12 Rules for Life

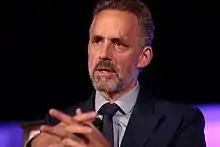
Jordan Peterson speaking at an event in Dallas, Texas, in June 2018

To promote the book, Peterson went on a world tour, initially from January 14, 2018, to February 17, 2018, including events in England, Canada, and the United States. The sold-out venues included 1,000-seat conference hall Emmanuel Centre in London, and 2,000-seat Orpheum Theatre in Los Angeles. The February 11 event at Citadel Theatre in Edmonton was cancelled by the theatre's board of directors and management, for which they later apologized, and instead was held at a sold-out Hyatt Place. The second part included three sold-out events in March in Australia, continuing at Beacon Theatre in New York, and the third part held between early May and June initially numbering ten events in the US and Canada and one in the UK. Until June, the tour visited 45 cities in North America, Europe and Australia, reaching an audience of over 100,000 people. According to Peterson, nearly 200,000 people attended the live events until late July.